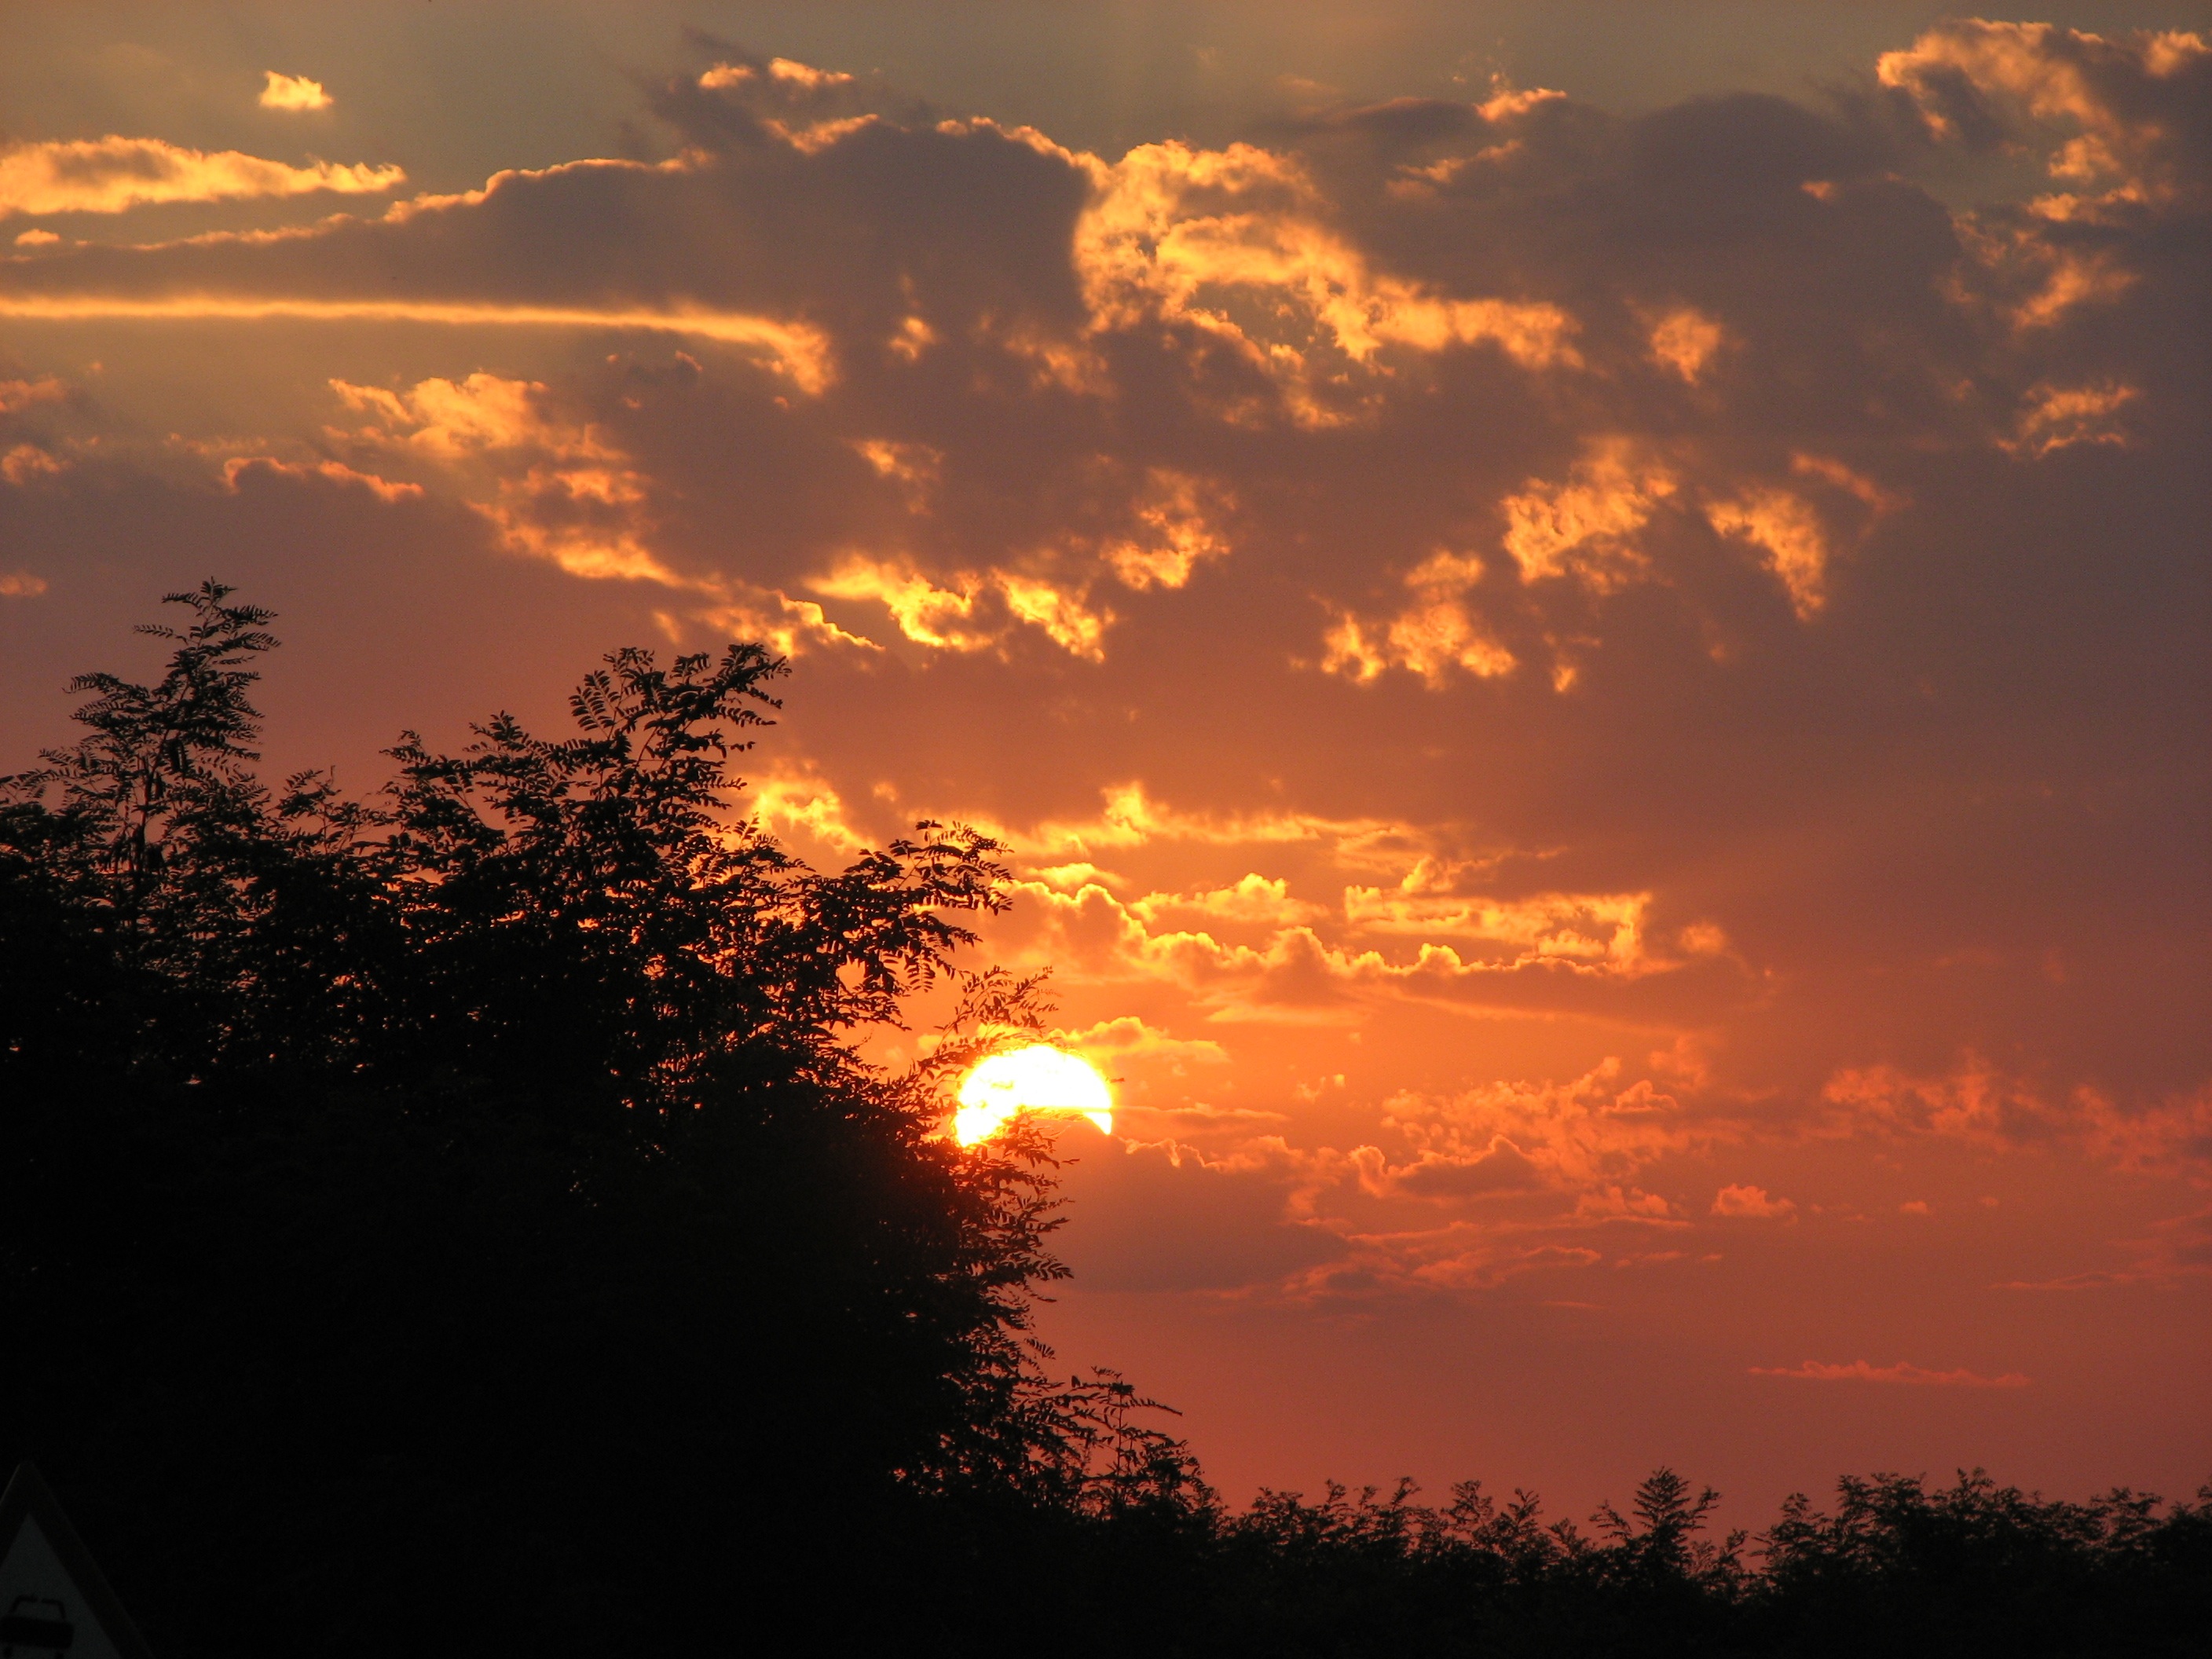
tree, nature, silhouette, cloud, sky, sun, sunrise, sunset, sunlight, morning, dawn, atmosphere, dusk, evening, afterglow, orange sky, red sky at morning